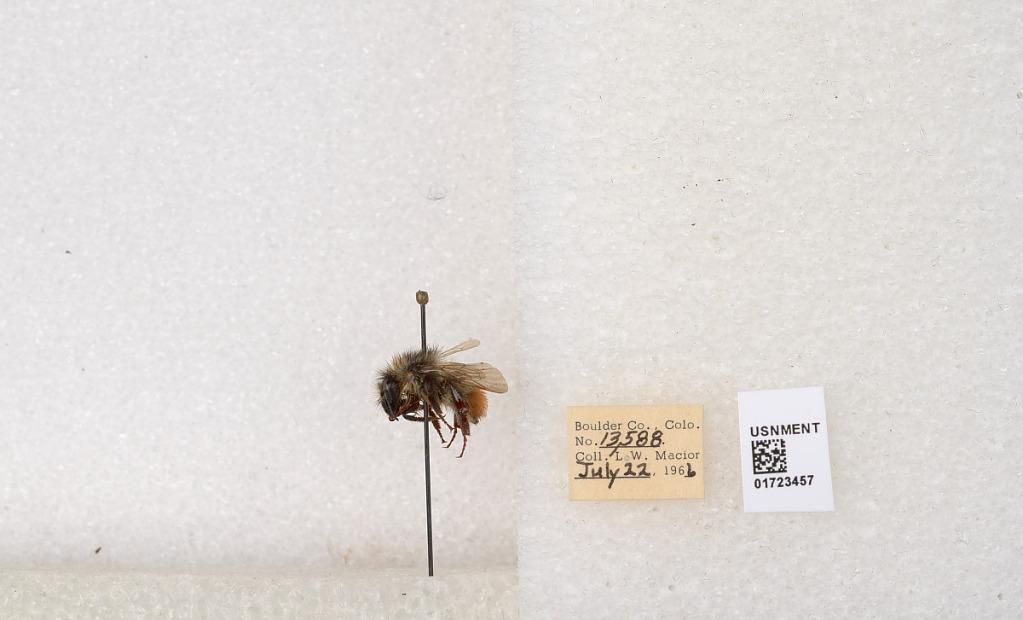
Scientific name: Bombus flavifrons Cresson
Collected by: L. Macior
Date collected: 1966-7-22
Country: United States
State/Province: Colorado
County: Boulder
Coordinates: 40.0925, -105.358